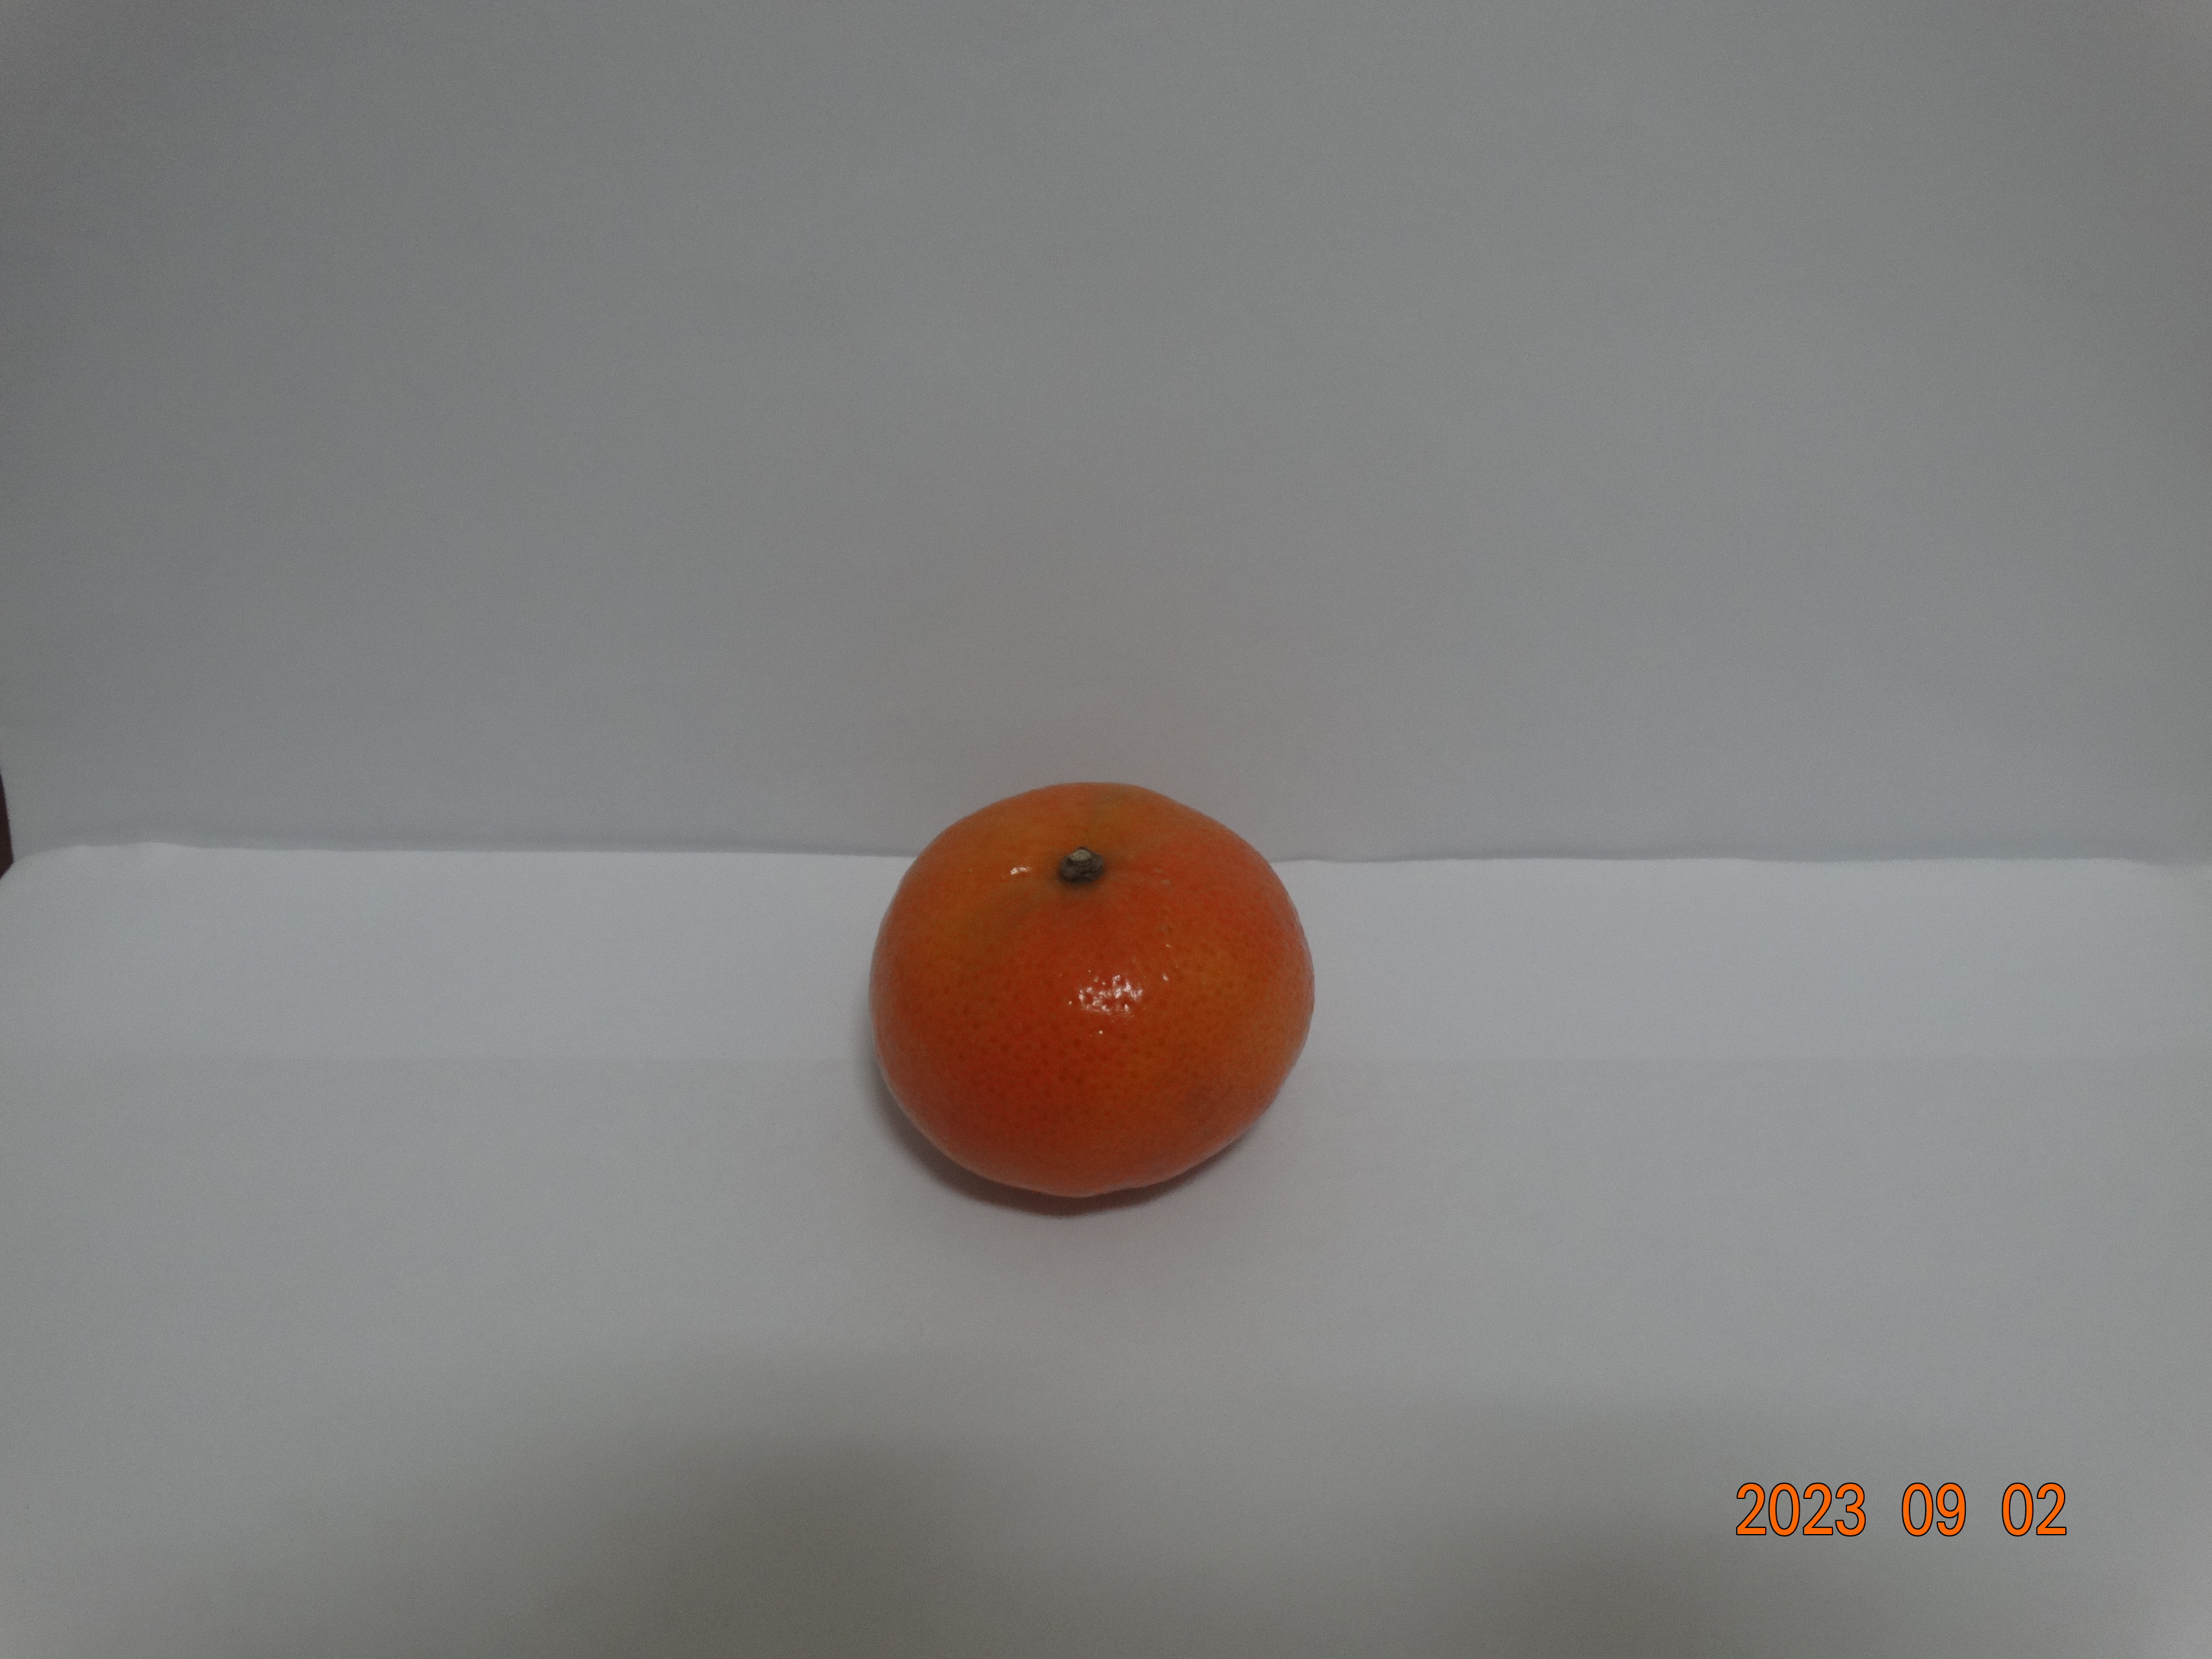
Citrus fruit variety: tangerine